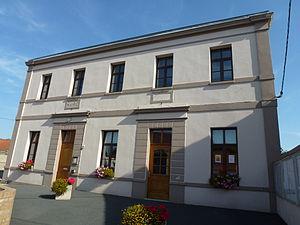
Nortkerque est une commune française située dans le département du Pas-de-Calais en région Hauts-de-France.